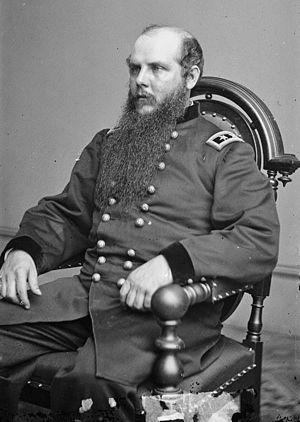
Ce qui suit est l'ordre de bataille des forces militaires nordistes lors de la bataille de Nashville qui se déroule les 15 et 16 décembre 1864 pendant de la guerre civile américaine, appelée également guerre de Sécession.
La bataille de Franklin, ou seconde bataille de Franklin, est une bataille de la guerre de Sécession qui a lieu le 30 novembre 1864 à Franklin. Elle fait partie de la campagne de Franklin-Nashville et est un des plus sanglants échecs de l'armée confédérée, signant par là la disparition de la seconde armée des sudistes et rendant inévitable la victoire de l'Union.
Ce qui suit est l'ordre de bataille des forces militaires nordistes lors de la bataille de Franklin, le 30 novembre 1864 pendant la guerre civile américaine, appelée également guerre de Sécession.